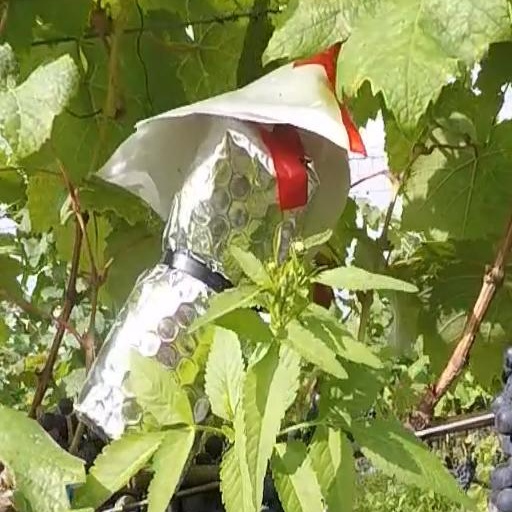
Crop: grape